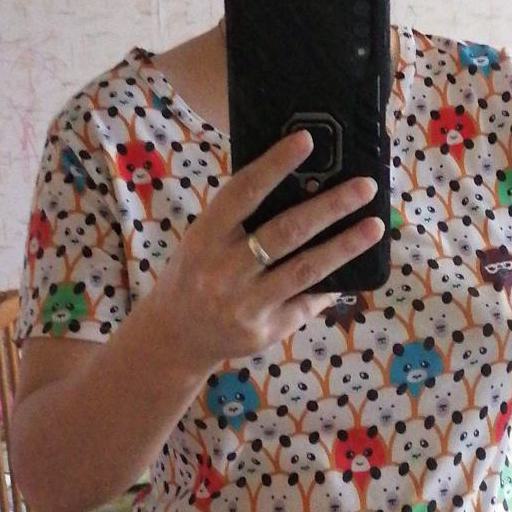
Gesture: no_gesture